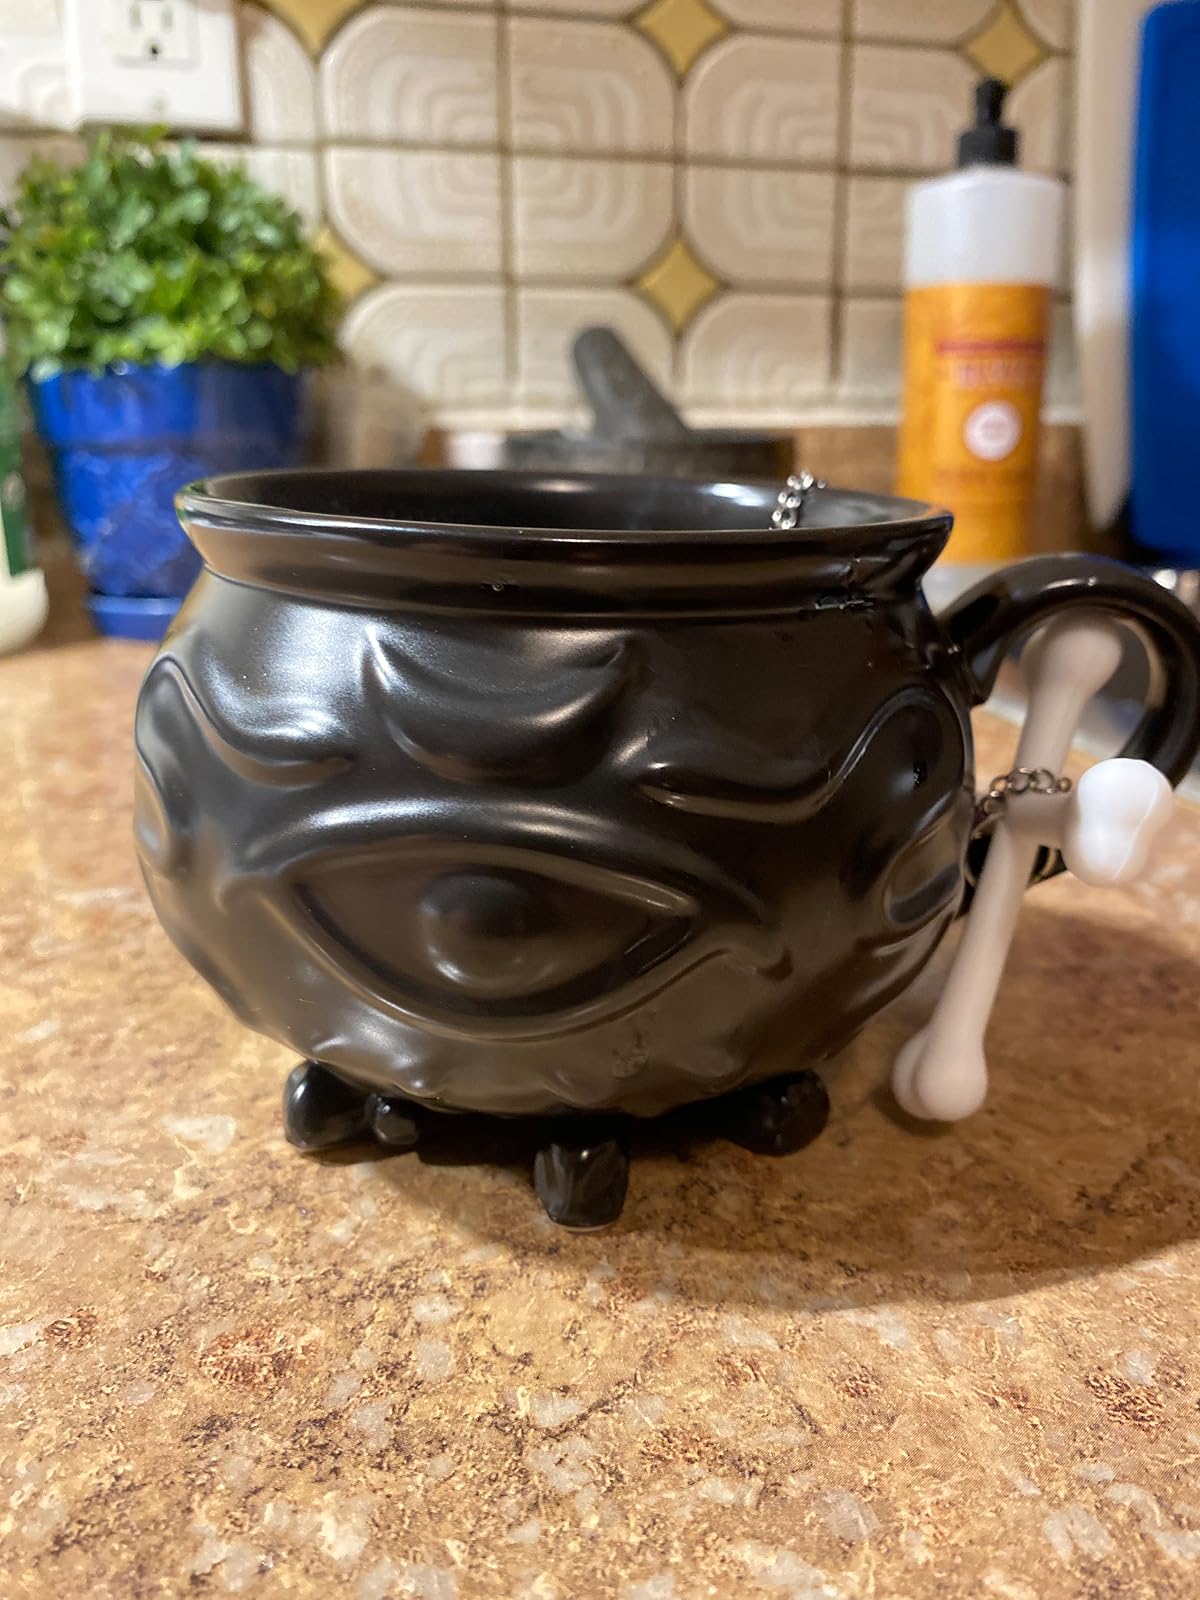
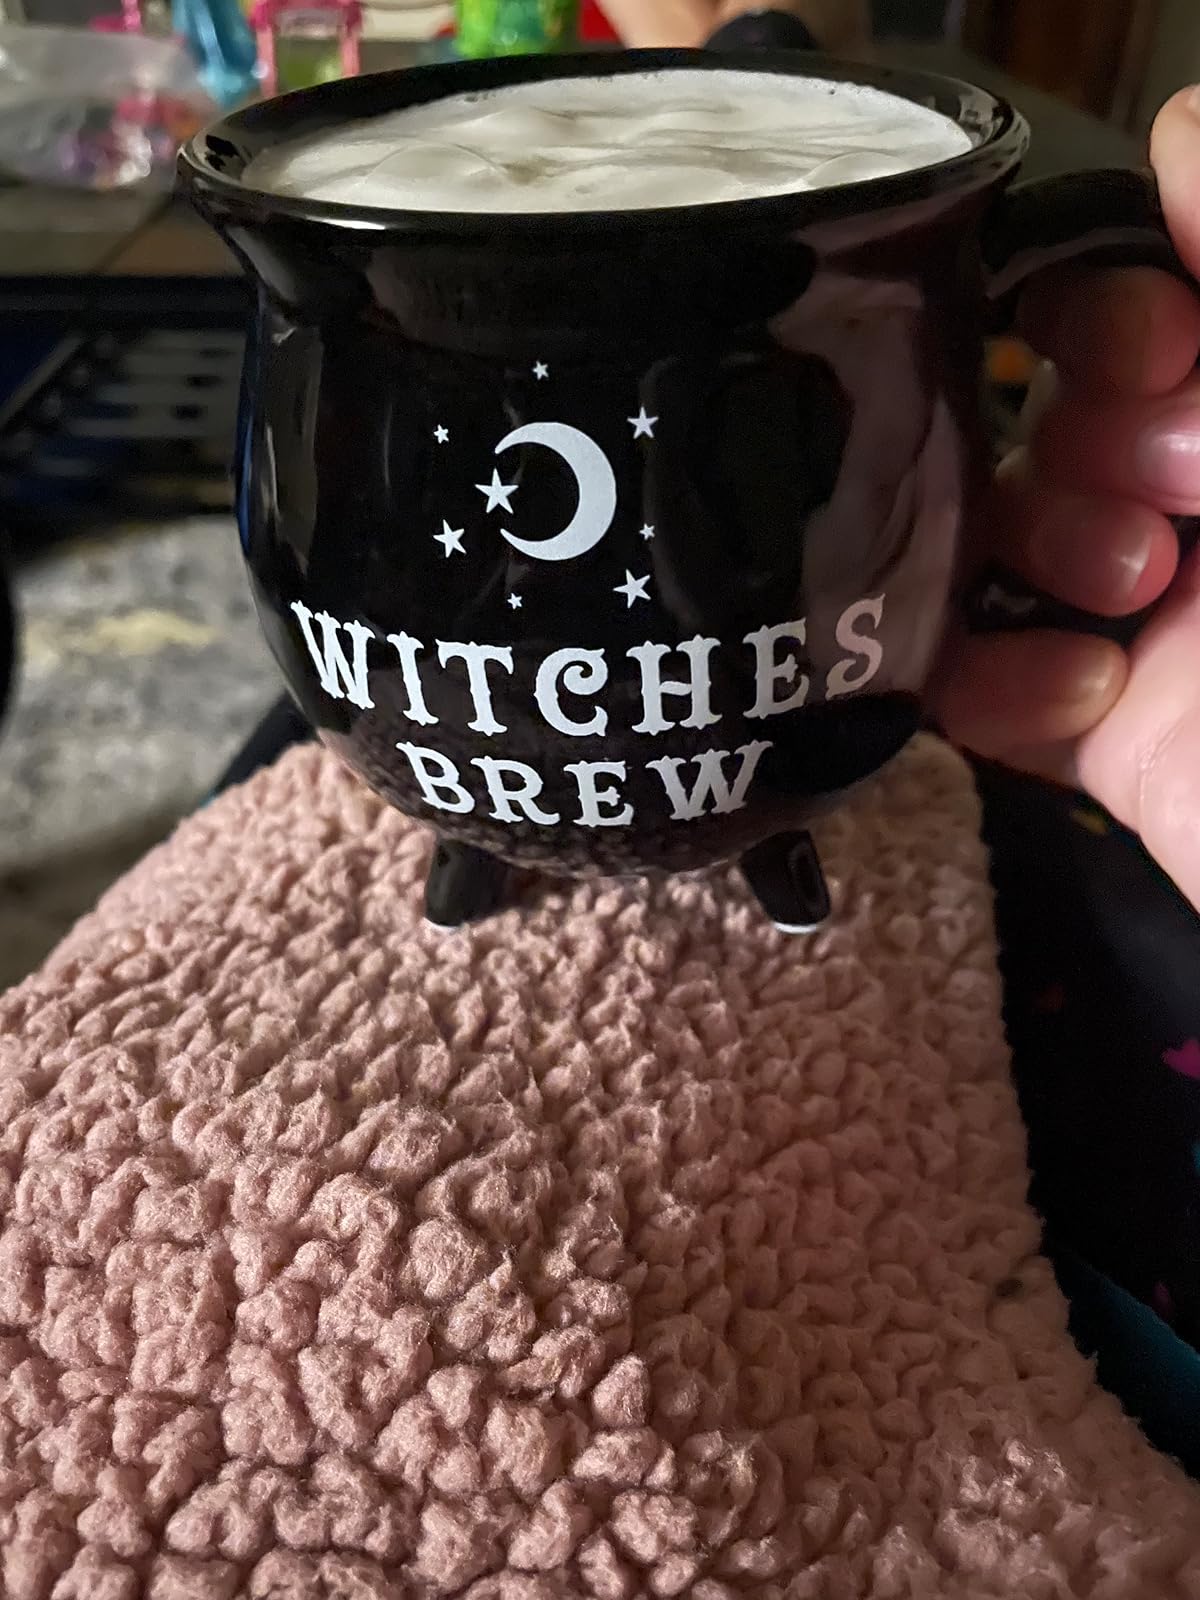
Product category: items_mug
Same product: no